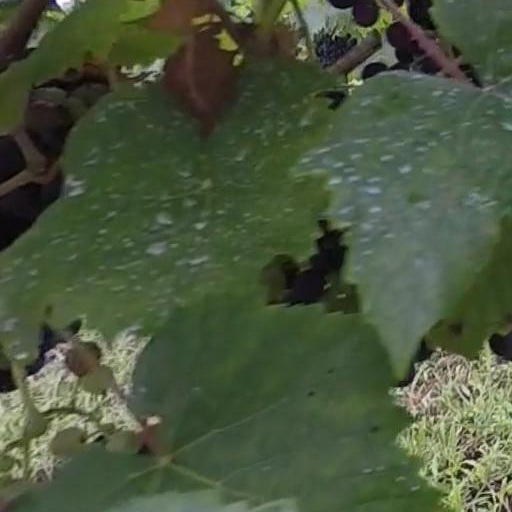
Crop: grape